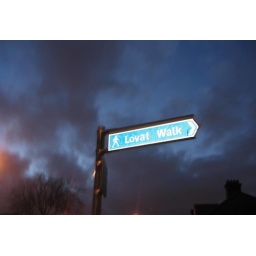
Cranford Lane, Heston in West London has a surprising road sign